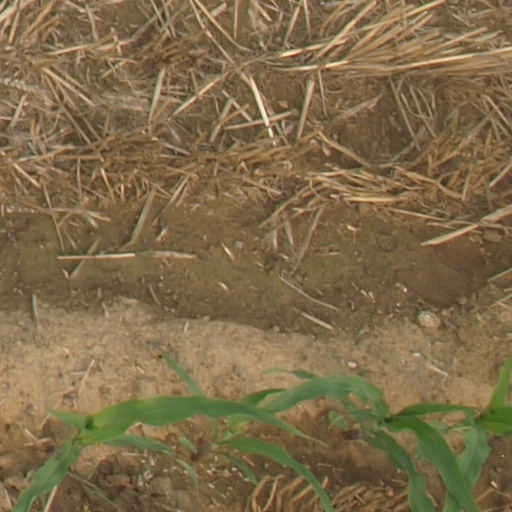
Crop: maize; corn